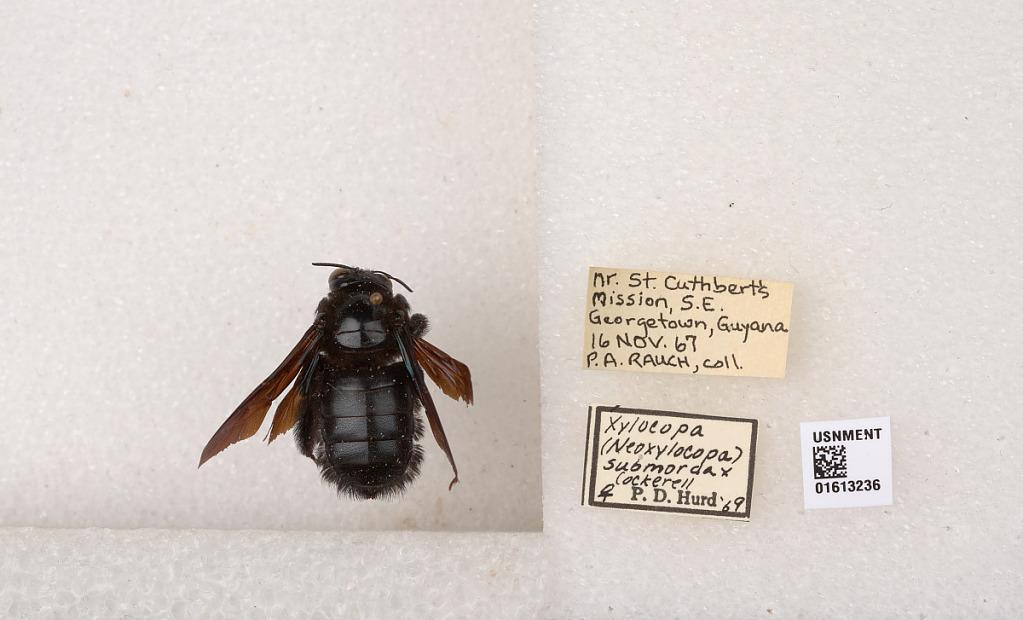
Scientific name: Xylocopa (Neoxylocopa) transitoria Pérez
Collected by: P. Rauch
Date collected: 1967-11-16
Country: Guyana
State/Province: Demerara-Mahaica
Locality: nr. St. Cuthbert's Mission, S. E. Georgetown
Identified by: Hurd, P. D.